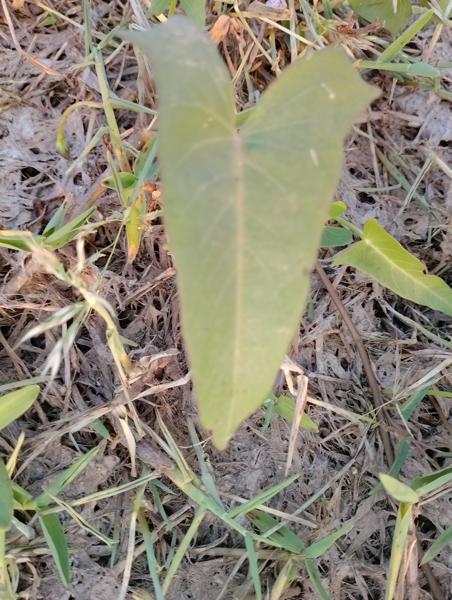
Weed species: Ipomoea aquatic